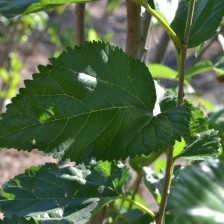
Variety: ChiangMaiBuriram60